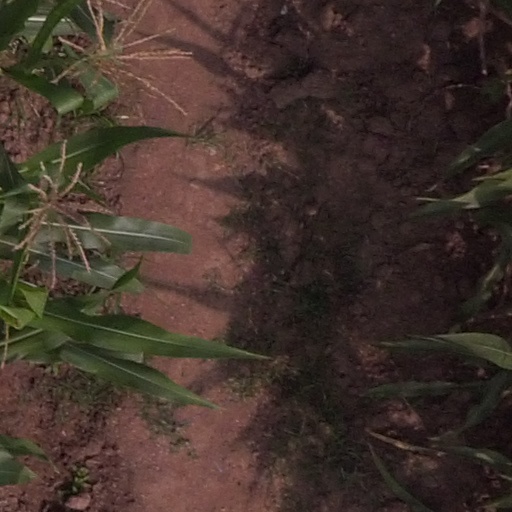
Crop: maize; corn